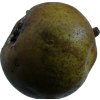
Label: pear